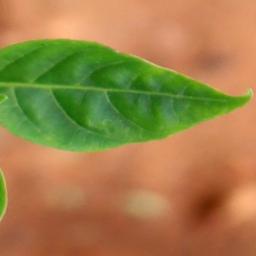
Label: healthy